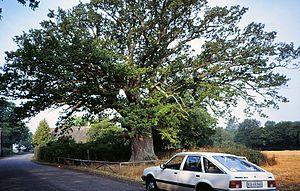
Le chêne d'Ambrosius est un chêne de grande taille, vieux de quatre siècles, qui s'élève au Sud-Ouest du château de Valdemar, à Nørreskov. Il doit son nom au poète Ambrosius Stub, qui, aux alentours de 1750, rédigea des œuvres et fut précepteur au château de Valdemar. L'auteur aimait, dit-on, prendre place sous l'arbre pour lire et écrire.